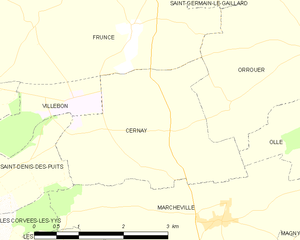
Carte de Cernay et des communes limitrophes.
Cernay est une commune française située dans le département d'Eure-et-Loir en région Centre-Val de Loire.